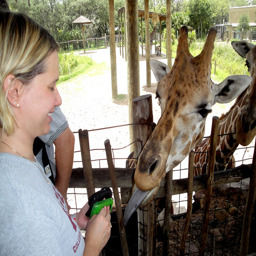
A giraffe attempting to lick a woman's hand over a fence.
a lady viewing a pair of giraffes one of which has it;s tongue out
A person next to a giraffe with its tongue out.
A woman that is looking at a giraffe.
A woman is watching a giraffe stick its tongue out.